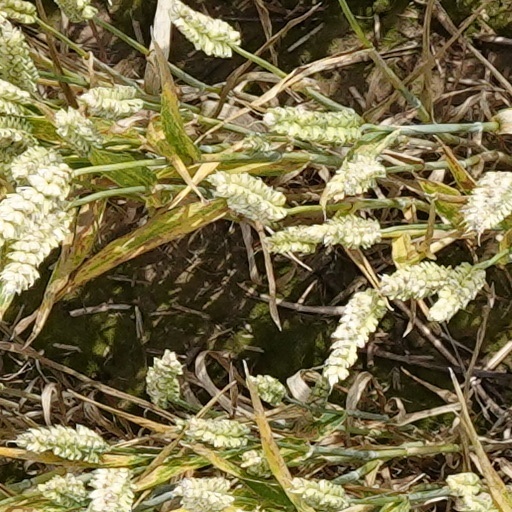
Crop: wheat